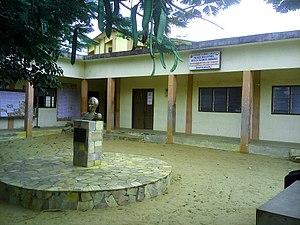
département sur le campus
L'université d'Abomey-Calavi est une université publique béninoise située dans la commune d'Abomey-Calavi, près de Cotonou, dans le sud du pays.